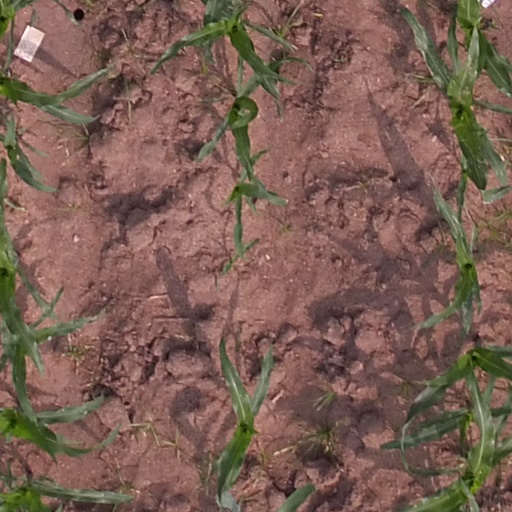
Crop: maize; corn